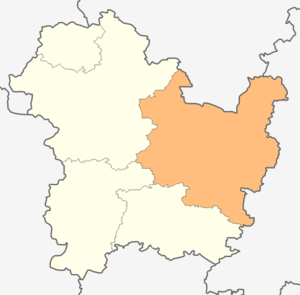
La commune de Targovichté est située dans le nord-est de la Bulgarie.